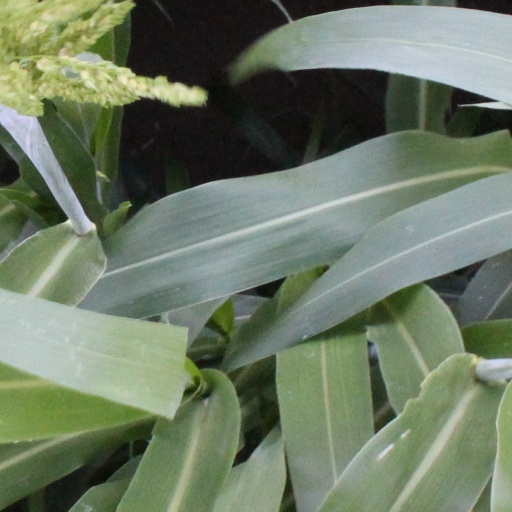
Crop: sorghum